Transport in Cape Verde

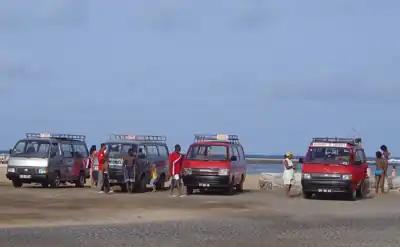
Minibuses ("Aluguers") on a beach in Baía das Gatas

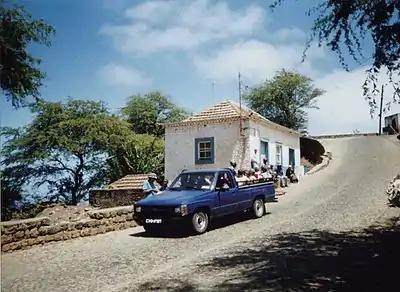
A minibus ("aluguer") on the island of Brava

The frequency and regularity of publicly-accessible ground transportation services vary between the islands and municipalities. There are some common features that can be found throughout Cape Verde. The primary mode of transportation between municipalities is via shared minibuses commonly referred to as a "yasi", because of the Toyota HiAce which makeup the majority of the minibuses in service. While 12-14 passenger "yasi" class minibuses connect the major municipalities at their end points, modified pickup trucks with partially covered cabs and benches installed in the back transport passengers along shorter distances through minor municipalities and the rural areas in between. These modified pickup trucks are referred to as "hilux" after the Toyota Hilux, the common model adapted. Notably, both "yasi" and "hilux" transportation will stop and pickup any passenger that hails them, as well as drop off any passenger that requests to disembark at any point. intermuncipality transportation licenses are granted on an individual basis to each vehicle in the name of the owner by the Direcção Geral dos Transportes e Rodoviários (General Directorate of Transport and Roads).